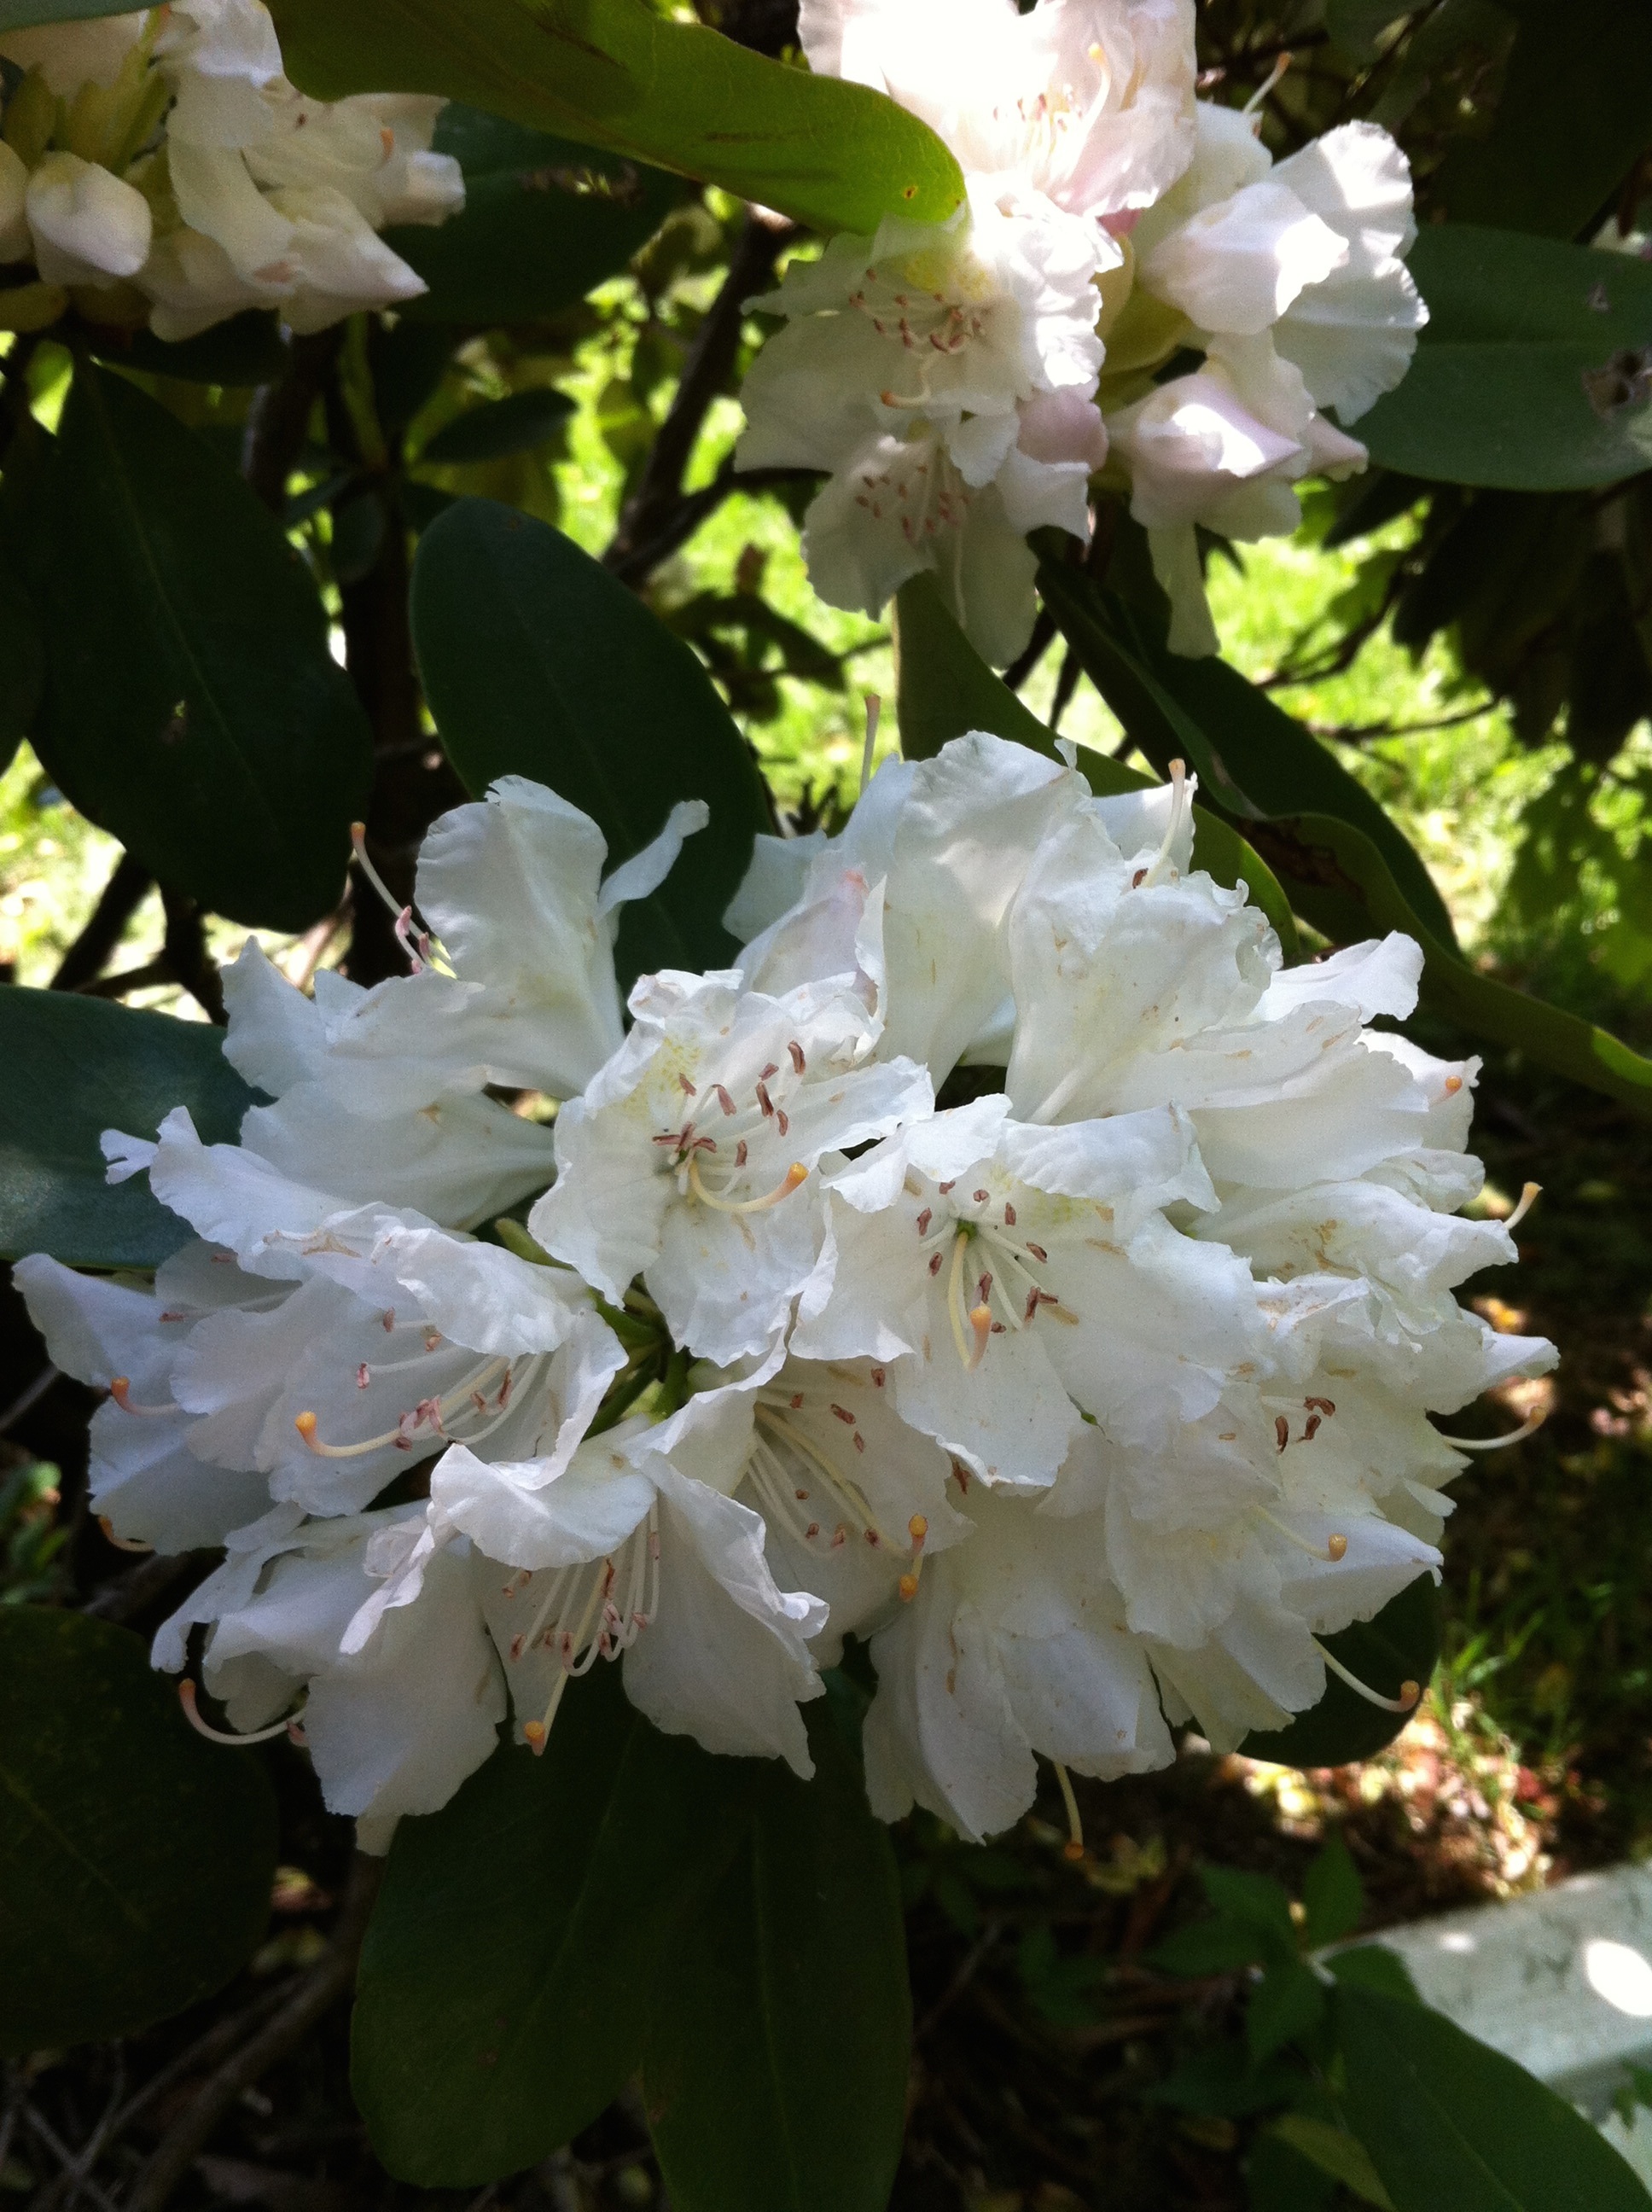
nature, blossom, plant, flower, bush, botany, garden, flora, shrub, rhododendron, flowering plant, woody plant, land plant